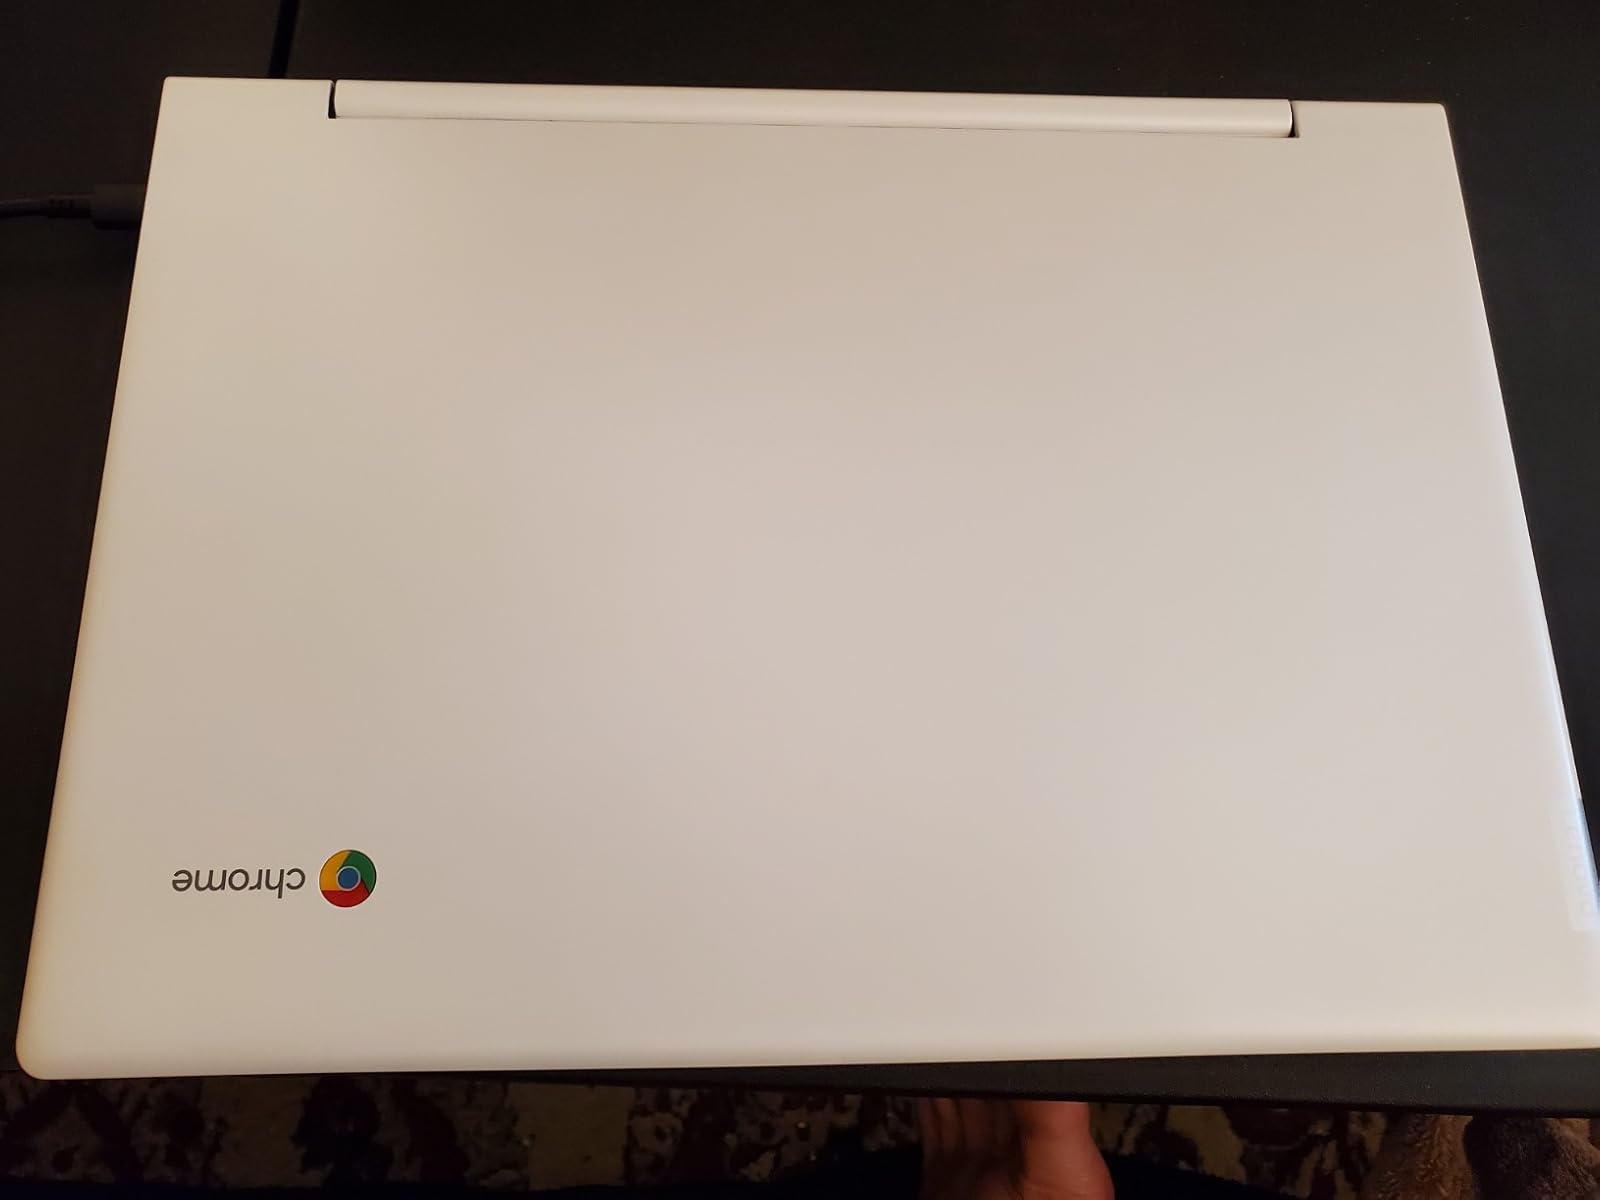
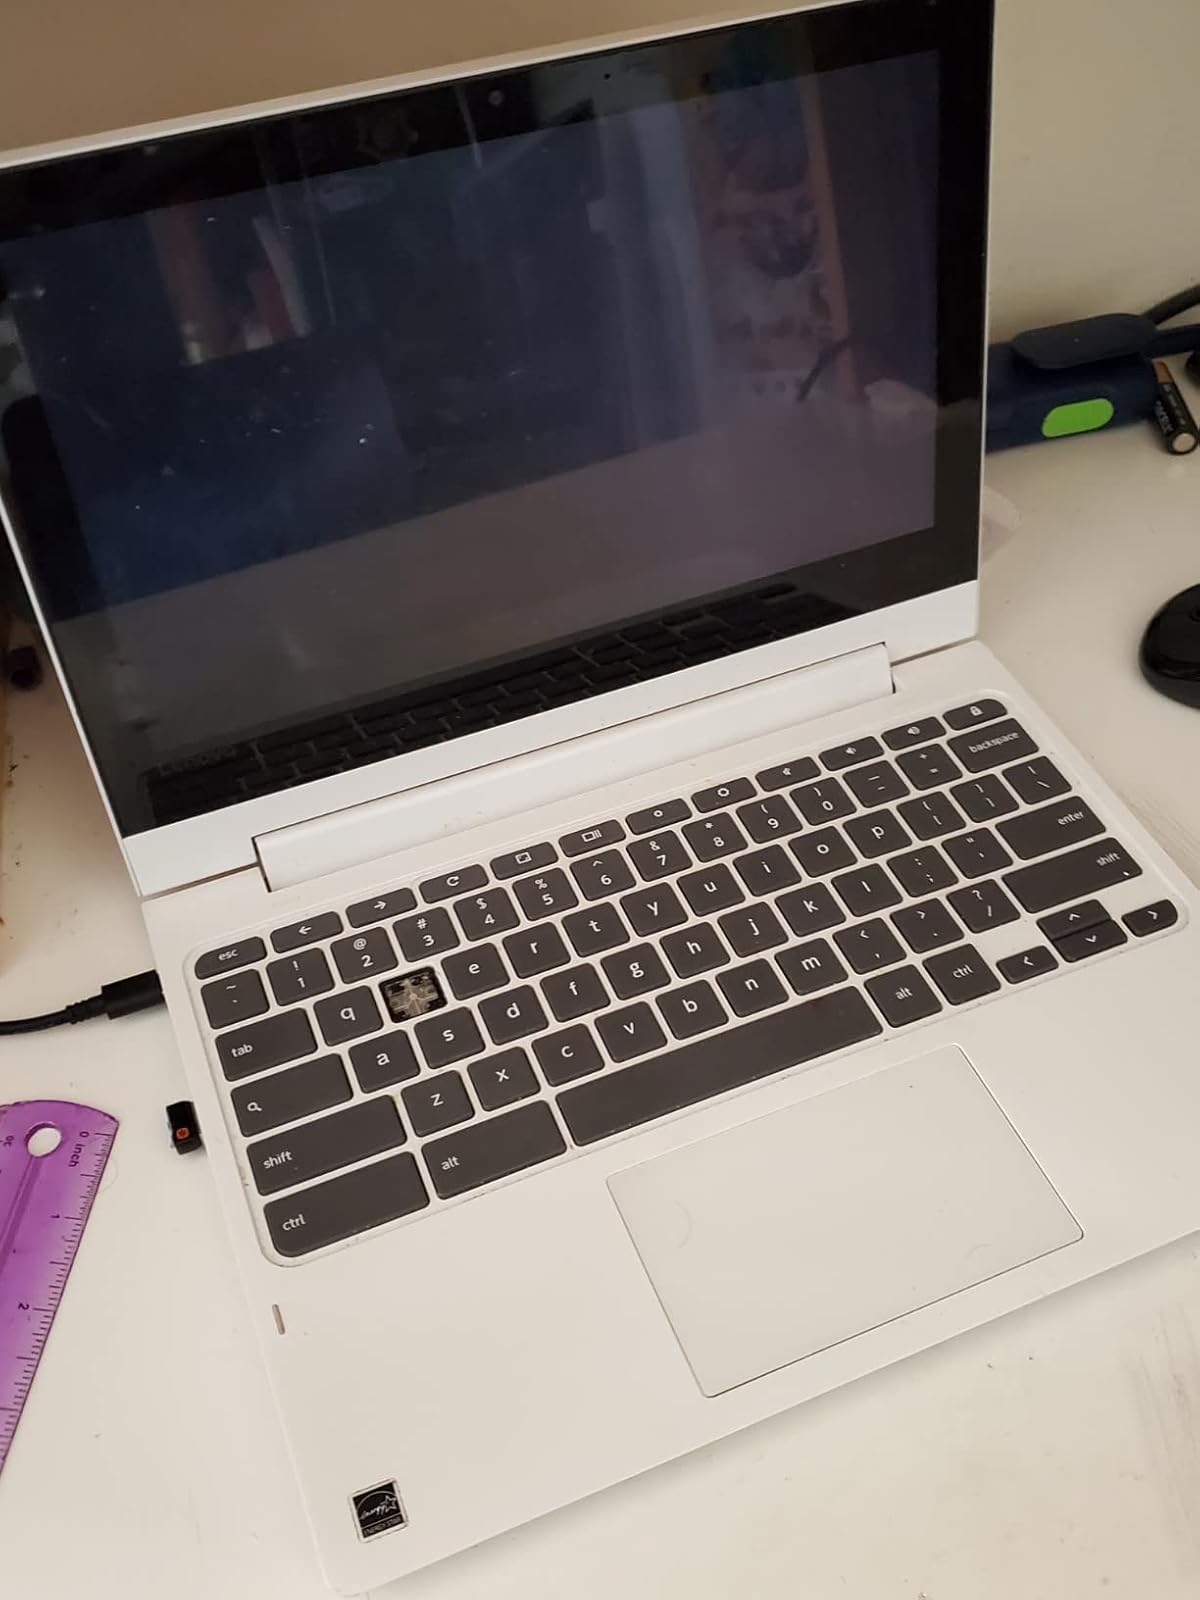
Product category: laptop
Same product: yes